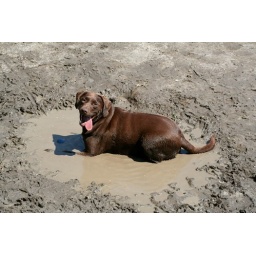
A brown dog in mud.